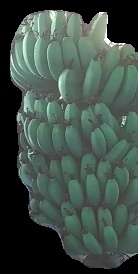
Variety: pachbale
Grade: grade1